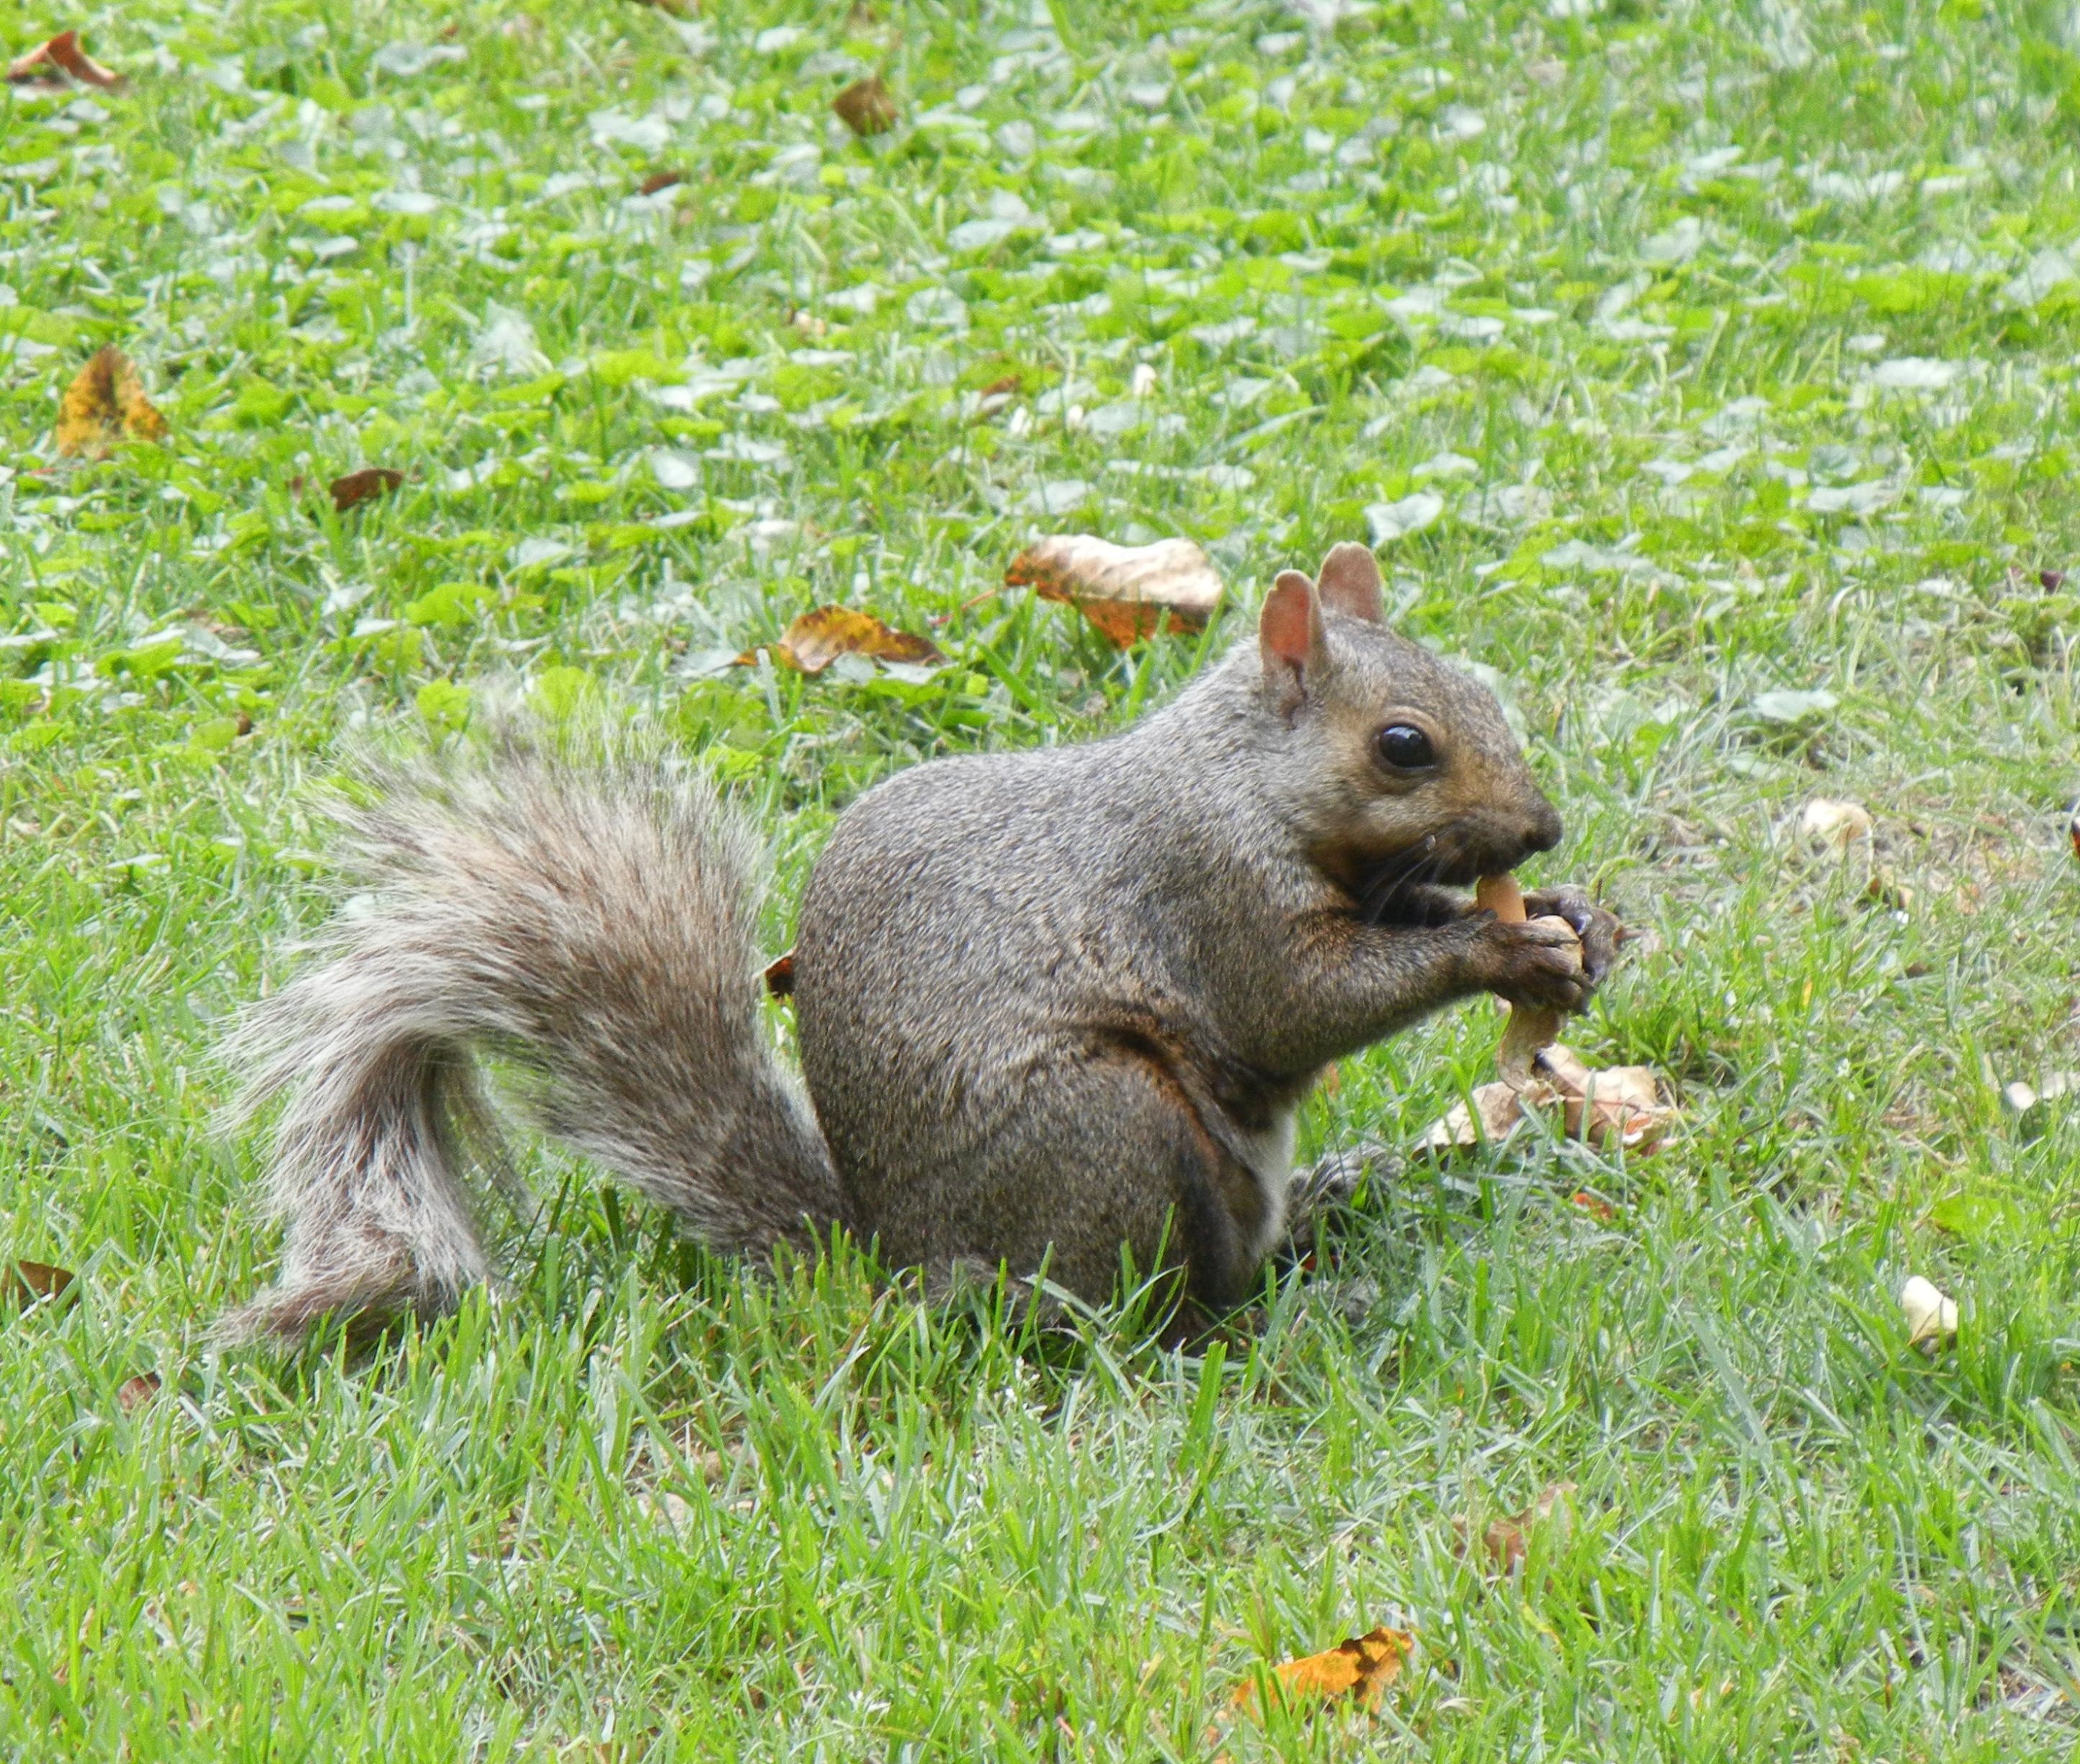
animal, cute, wildlife, mammal, squirrel, rodent, fauna, outdoors, grey, vertebrate, bushy tail, fox squirrel